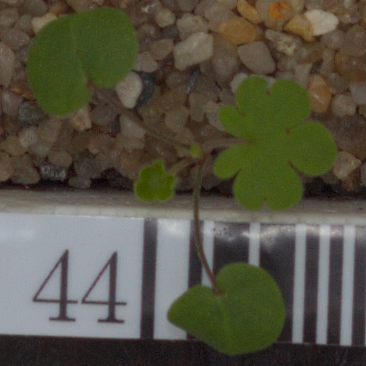
Label: smallflowered_cranesbill